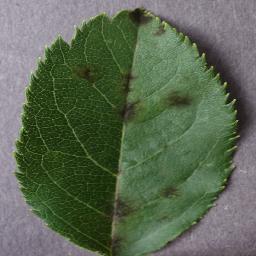
Label: Apple___Apple_scab